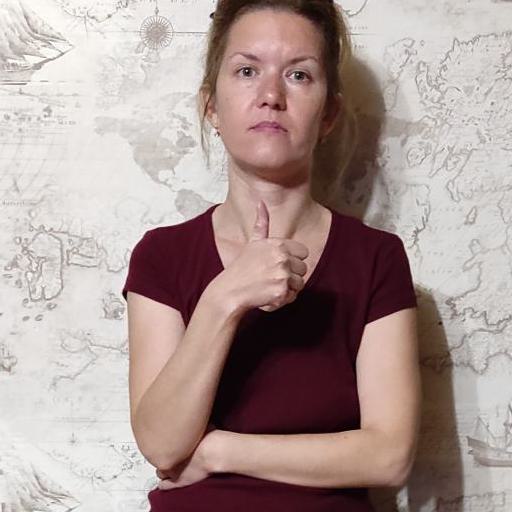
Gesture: like